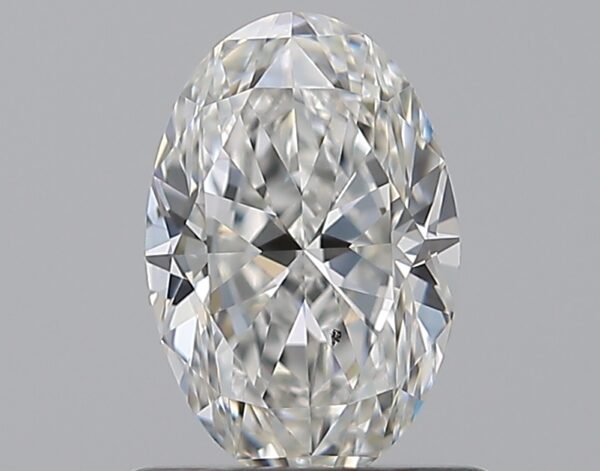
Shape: oval
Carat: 0.8
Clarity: VS2
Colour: G
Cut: EX
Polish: EX
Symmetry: VG
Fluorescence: N
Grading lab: GIA
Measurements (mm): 7.42 x 4.96 x 3.17